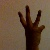
The image shows a hand gesture representing the number 6 in Indian Sign Language.